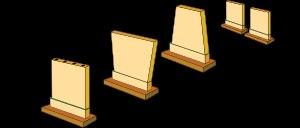
La pile d'un pont est un appui intermédiaire supportant le tablier de l’ouvrage. Il s’agit d’un appui massif et permanent, par opposition aux palées qui sont des appuis plus légers et temporaires.